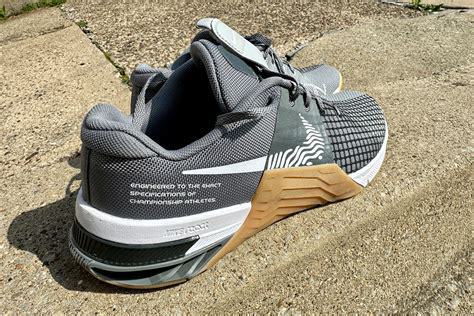
Brand: Nike
Model: Metcon 8